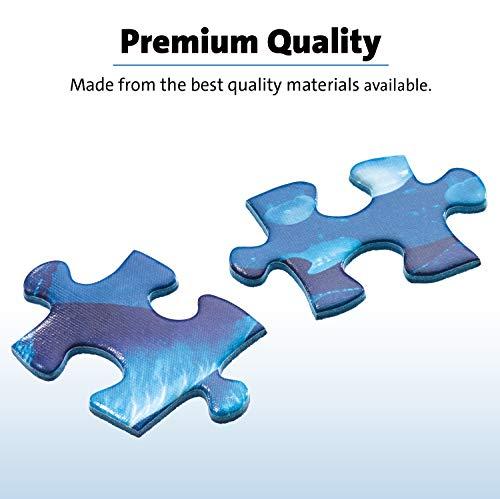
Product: Ravensburger 16221 Ice Cream Shop 1500 Piece Puzzle for Adults, Every Piece is Unique, Softclick Technology Means Pieces Fit Together Perfectly
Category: Toys & Games | Puzzles | Jigsaw Puzzles
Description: Great Condition.
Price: $25.16
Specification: ProductDimensions:14.8x10.8x2.2inches|ItemWeight:2.2pounds|ShippingWeight:2.29pounds(Viewshippingratesandpolicies)|ASIN:B000MDJARO|Itemmodelnumber:16221|Manufacturerrecommendedage:12yearsandup